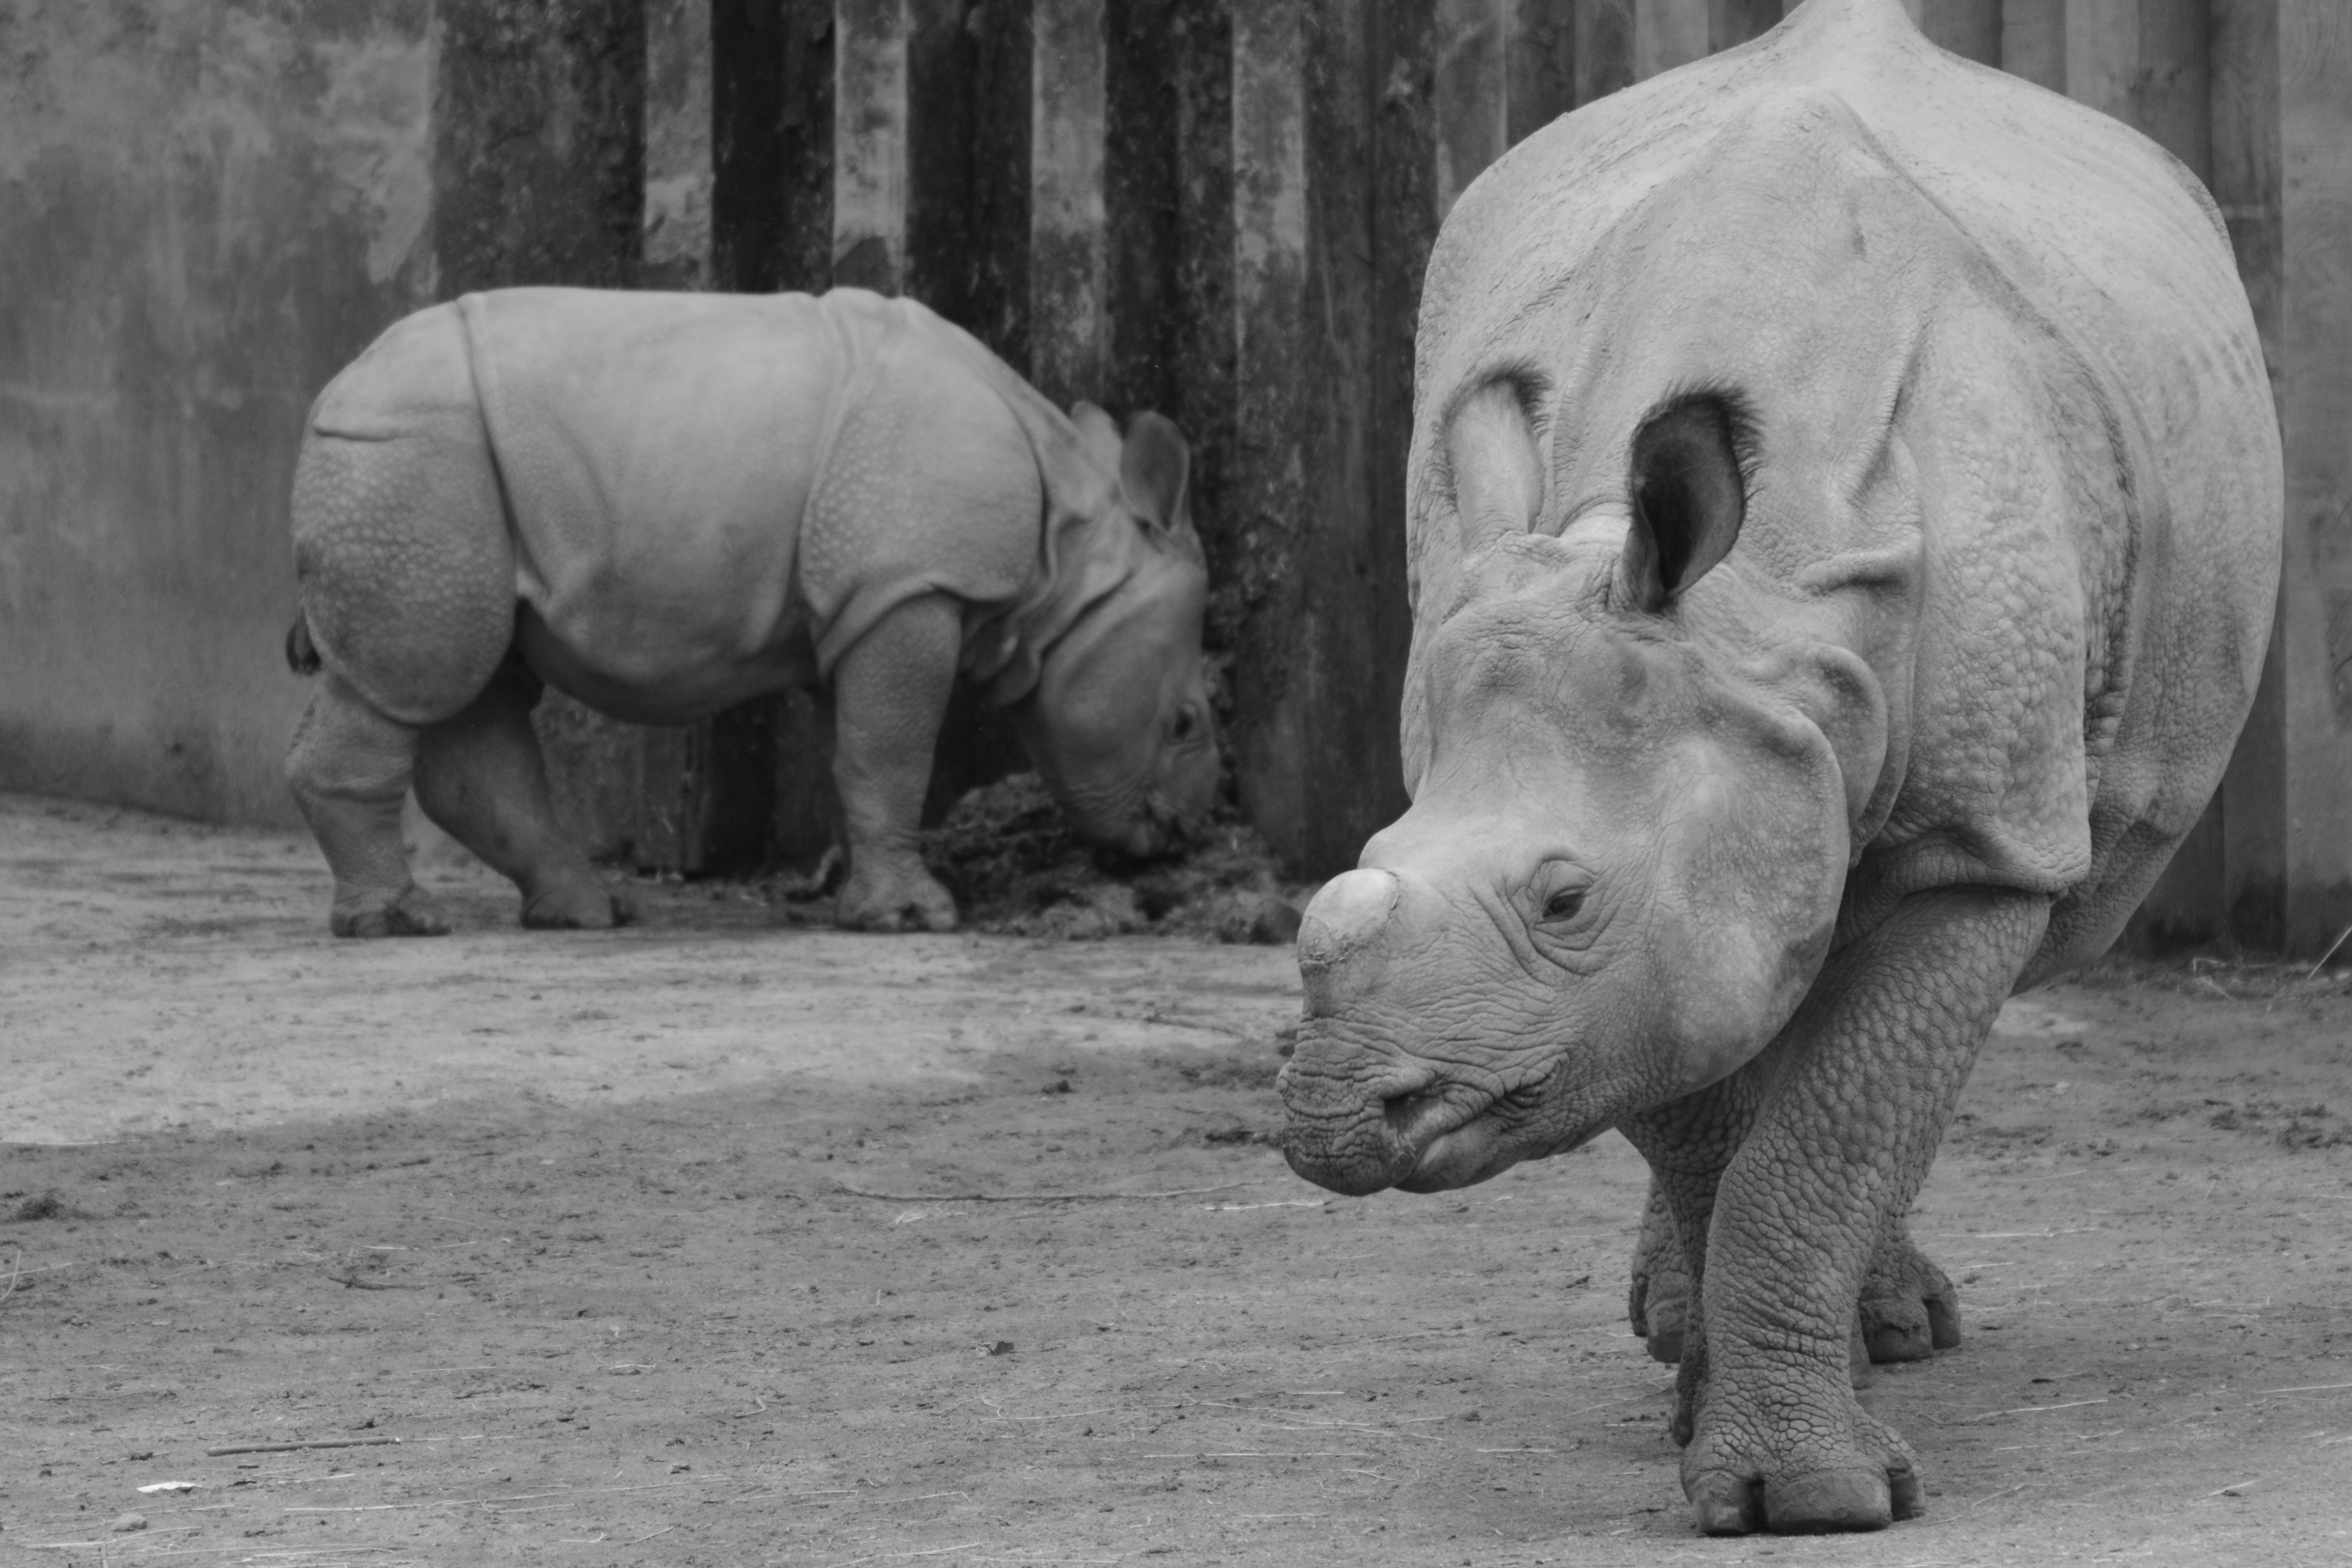
black and white, animal, wildlife, zoo, mammal, monochrome, fauna, calf, rhino, rhinoceros, monochrome photography, baby rhinoceros